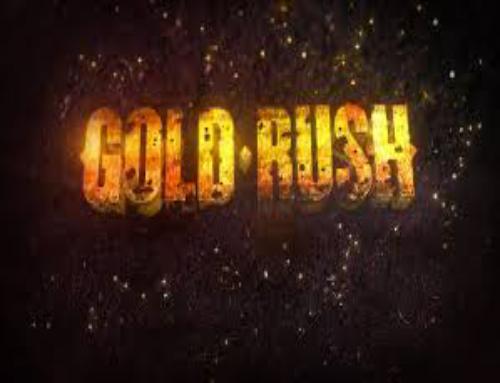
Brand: Gold Rush
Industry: Leisure